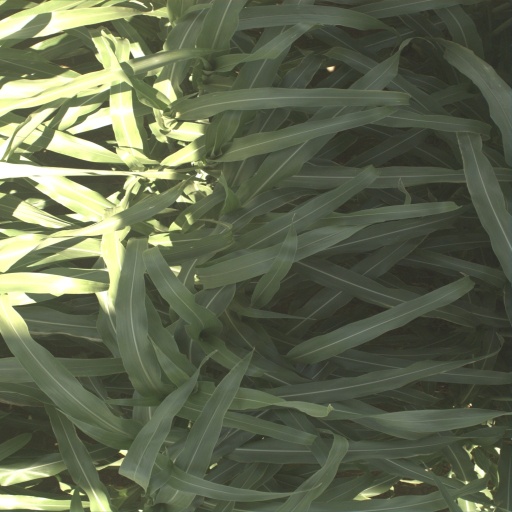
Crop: sorghum